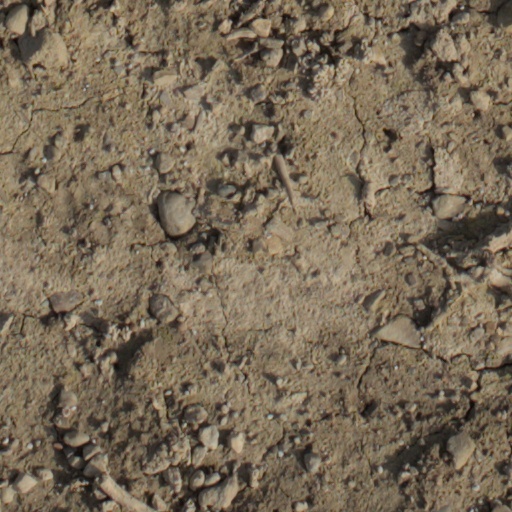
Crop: wheat